Governor of North Carolina

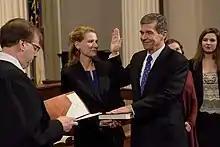
Governor Roy Cooper delivering his oath of office, 2017

In 1925, the Executive Budget Act was passed, designating the governor as the director of the state budget. During the tenure of Governor O. Max Gardner from 1929 to 1933, various reforms led to the centralization of governmental services and the creation of appointive offices, thus increasing the authority and importance of the governorship. In 1933 the General Assembly approved a referendum to consider amending the constitution to grant the governor veto power over legislation, but the amendment effort failed due to technical concerns. In 1955, per constitutional amendment, parole authority was stripped from the governor and granted to an independent state parole board.